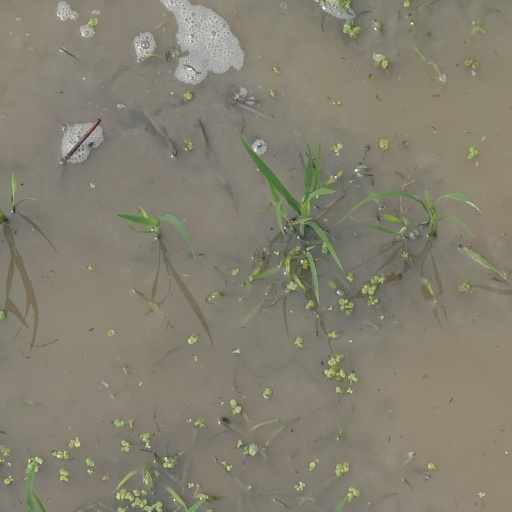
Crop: rice